Fauna of South Africa

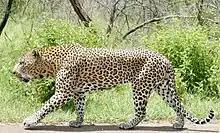
An African leopard.

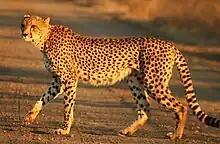
A South African cheetah in the Kruger National Park.

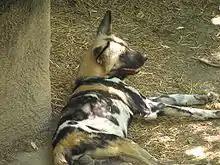
The endangered African wild dog.

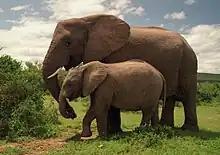
A pair of elephants in Addo Elephant National Park in the Eastern Cape.

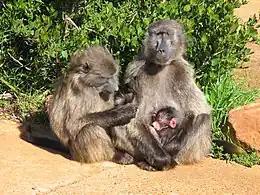
A family of chacma baboons resting during daily foraging activity.

Many carnivores, both large and small, inhabit South Africa. Most carnivoran families are well represented in South Africa, such as Canidae, Felidae, Hyaenidae, Mustelidae, Viverridae, Herpestidae, and Otariidae. Most famous of these is the lion, the largest carnivore on the continent and the second-largest cat in the world. The other two big cats are the African leopard and the South African cheetah. The spotted hyena is commonly found in most large game reserves, while the brown hyena inhabits the arid parts of the country, and the aardwolf is widespread. The African wild dog is an endangered species and is found mainly in the Kruger National Park and surrounding areas.